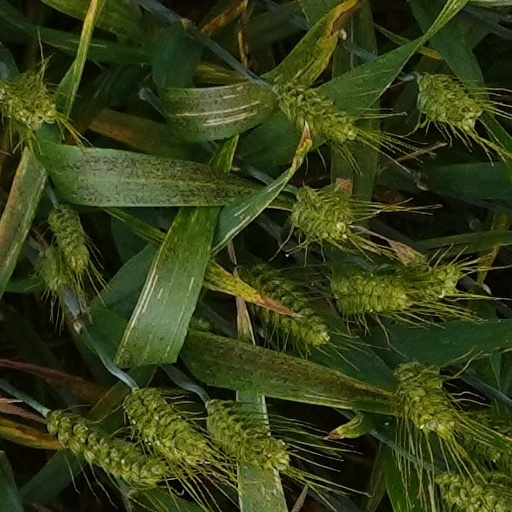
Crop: wheat